X-Men 2099

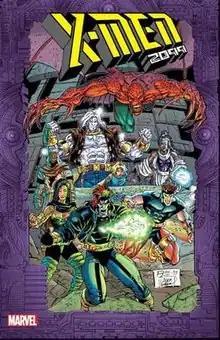

X-Men 2099 is a comic book series published by Marvel Comics from 1993 to 1996 that chronicled the adventures of an X-Men team in the year 2099. It extends the Marvel 2099 imprint, which features other future versions of popular Marvel characters, such as Spider-Man 2099 and Hulk 2099. The series was written by John Francis Moore and largely pencilled by Ron Lim.